Changing room

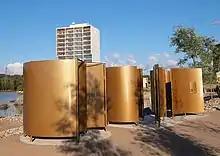
Changing rooms at the Äijälänranta Beach in Jyväskylä, Finland

Larger changing rooms are usually found at public beaches, or other bathing areas, where most of the space is for changing, and minimal washroom space is included. Beach-style changing rooms are often large open rooms with benches against the walls. Some do not have a roof, providing just the barrier necessary to prevent people outside from seeing in.